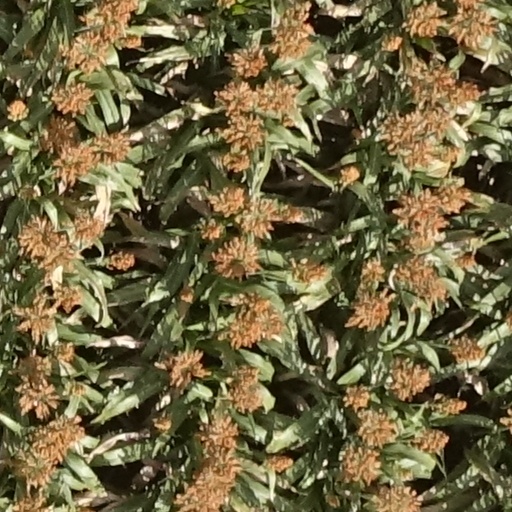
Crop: sorghum